Daihatsu Mira Cocoa

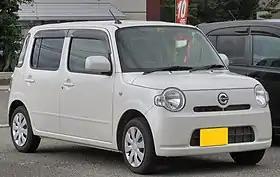
Daihatsu Mira Cocoa L 4WD (L685S)

The is a kei car built by the Japanese carmaker Daihatsu from 2009 to 2018. Based on the L275 series Mira, it replaced the Mira Gino in the Daihatsu's lineup, complete with retro-inspired styling. With its cute, "warm and modern" design, Daihatsu was explicitly aiming at female buyers. It was launched in August 2009 and went on sale in September. The name "Cocoa" comes from hot cocoa and was intended to convey a warm, relaxing atmosphere.